Edward Whitchurch

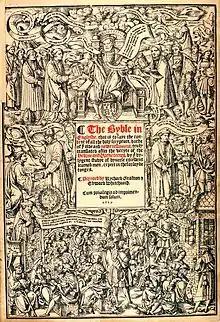
The title-page of the Great Bible; ""

Edward Whitchurch (Pseudonym: Robert Stoughton; died 1561) was a London printer and publisher of Protestant works.